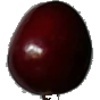
Label: cherry